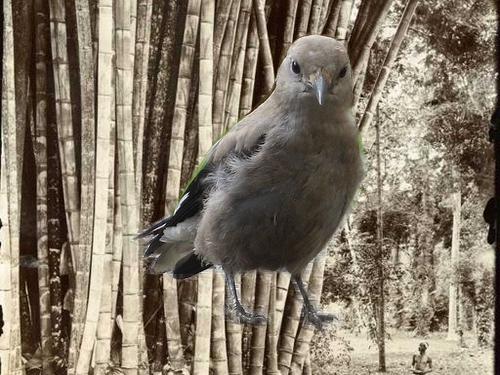
Bird species: Clark_Nutcracker
Bird type: landbird
Background: land